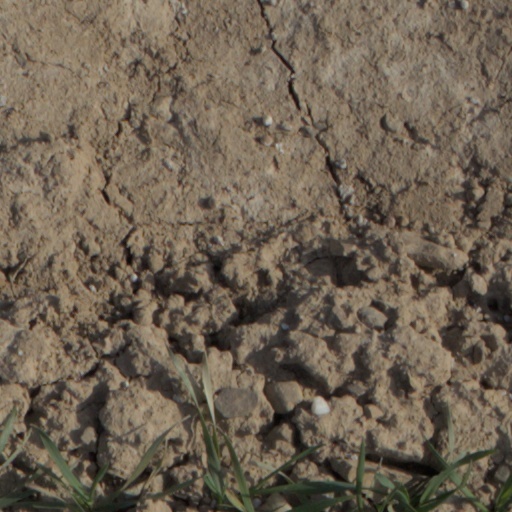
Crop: wheat